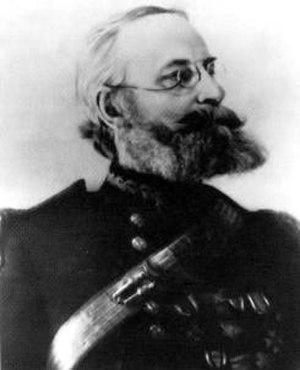
L’expédition de la baie Lady Franklin ou expédition Greely, officiellement nommée Lady Franklin Bay Expedition, est une expédition polaire américaine menée par Adolphus Greely entre 1881 et 1884 dans la baie Lady Franklin.
Adolphus Washington Greely, né à Newburyport, dans le Massachusetts, est un explorateur polaire américain, officier de l'Armée américaine, qui a notamment reçu la Medal of Honor.